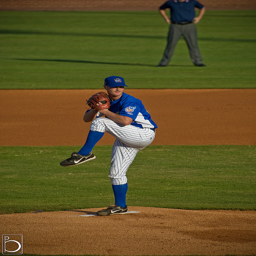
Baseball pitcher preparing to throw pitch to home plate.
The baseball player wearing a blue cap and jersey is throwing a pitch.
This pitcher is on the mound ready to throw
A baseball pitcher winding up to throw a baseball
a baseball player is leaning back with a ball